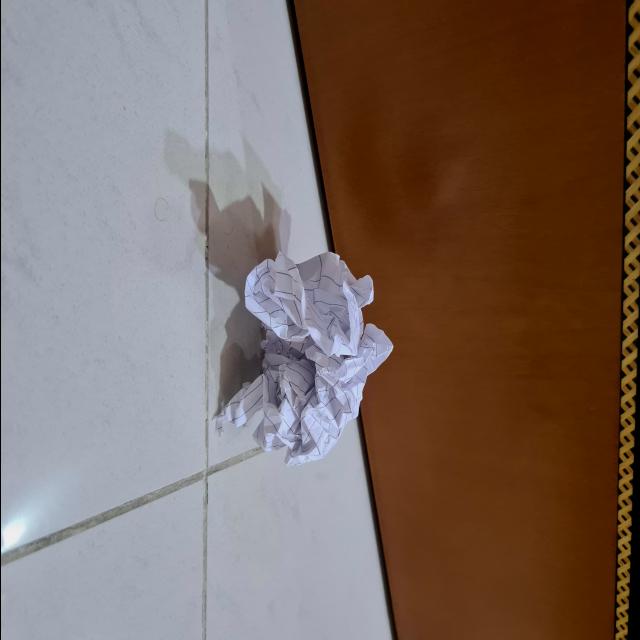
Label: tissues